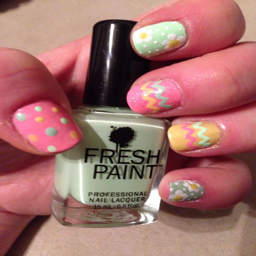
nail design done with a toothpick .